COVID-19 pandemic in Costa Rica

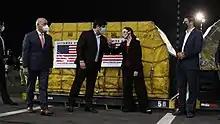
The US delivers Pfizer–BioNTech COVID-19 vaccines to Costa Rica as part of the COVAX initiative in 2021

Costa Rica's vaccine priority is divided into six groups: (1) staff and residents at retirement or nursing homes, first responders and health personnel, (2) Costa Rica's older population, defined here as those ages 58 and up, (3) people from 16 to 58 with risk factors (4) teachers and other staff within the Education Ministry, people employed in hospitality such as resorts and hotels, imprisoned people and judicial staff (5) health science students and related technicians in clinical fields, people ages 40–57 without any of the aforementioned risk factors but whose work puts them in contact with others, (6) all remaining adults. Costa Rica, along with Panama and El Salvador, is leading the race for vaccination against COVID-19 in Central America. By the end of May 2021, Costa Rica has administered 28.37 doses per 100 people or a total of 1,457,802 administered doses. Costa Rica has a vaccine supply of five million doses which covers 49.1% of the population. The nation has purchased four million doses of the BioNTech/Pfizer vaccine and received one million doses of AstraZeneca/Oxford of which 132,000 doses have been allocated through the COVAX mechanism, a worldwide initiative that aims at equitable access for COVID-19 vaccines. Contrarily to many Latin American countries, Costa Rica has not received vaccine donations by China. Although China has exercised vaccine diplomacy with its allies in the region, Costa Rica does not rely on Chinese vaccines in spite of intact diplomatic ties. As of December 8, 2022, mandatory Covid-19 vaccination for children under the age of 12 has been suspended by an Administrative Court which ordered the suspension of executive decree No. 43364 of 13 December 2021, which imposed compulsory COVID-19 vaccination on children of pediatric age. Among others, the plaintiff claimed that the measure is not valid because the vaccine has not yet been approved in its country of origin (the United States) by the Food and Drug Administration (FDA) and it is still in a study phase, a situation that is also accredited by the so-called BLA APPROVAL, issued by the FDA on 23 August. Furthermore, the plaintiff submitted that studies to demonstrate the possible adverse effects of inoculation in a population as vulnerable as children are currently pending, thus suggesting the need for the interim suspension of the measures. By decision no. 439-2022-I, the Administrative Court of San José upheld the claim. In particular, the Court first considered that children have a reinforced protection, not only by the national legal system (best interests of the child, article 5 of the Childhood and Adolescence Code), but also internationally (Convention on the Rights of the Child, Law 7184), due to their vulnerability. Hence, it is of utmost importance to assess whether the mandatory nature of the vaccine could imply a potential harm to them. In this regard, it must be considered that children vaccine has only received an emergency authorization in its country of origin and the administrative process that will lead to its full authorization is still pending. The evidence submitted by the plaintiff, namely the so-called "COVID-19 and compulsory vaccination. Ethical Considerations and Warnings. Policy Summary", issued by the World Health Organization (WHO) on 13 April 2021, also suggests that the WHO itself does not ethically recommend that the vaccine should be compulsory for children due to the lack of data on the safety and efficacy of vaccines in this population. Furthermore, imposing mandatory vaccination on children appears to be disproportionate at present since most countries have lifted various restrictions, including compulsory vaccination on other vulnerable categories, as well as external restrictions, such as vaccination requirements for foreigners entering the country. Based on the above, the Court concluded that, given the legal interest protected, since the possibility of serious effects on children's health has not been scientifically ruled out yet, it is appropriate to suspend the measure imposing mandatory vaccination on children.https://www.covid19litigation.org/news/2022/12/costa-rica-administrative-court-san-jose-provisionally-suspends-application-measures